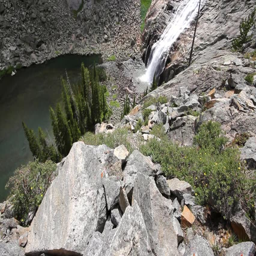
upward tilt of mountain landscape with waterfalls and an alpine lake